Antiques Roadshow

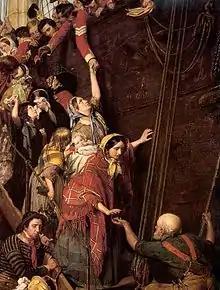
"Eastward Ho!" (1857) by Henry Nelson O'Neil was appraised on "Canadian Antiques Roadshow"

In Canada, "Canadian Antiques Roadshow" – a programme based on the British and American versionsdebuted in January 2005 on CBC Television and CBC Newsworld and ran until 2009. The show has also been aired on CBC Country Canada. It was hosted by Valerie Pringle.